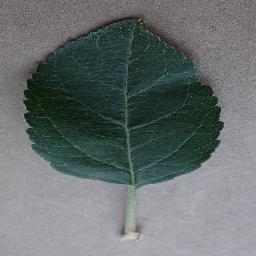
Label: Apple___healthy